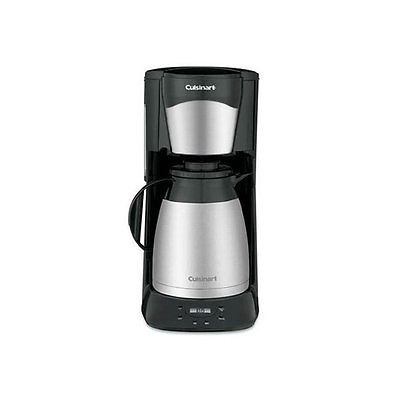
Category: coffee maker